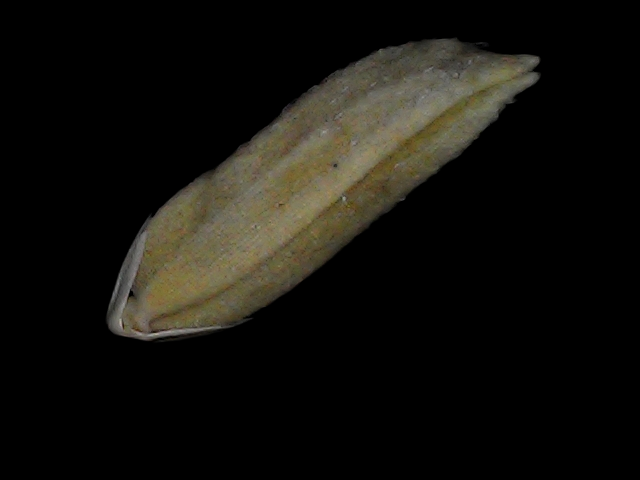
Rice variety: Bd87